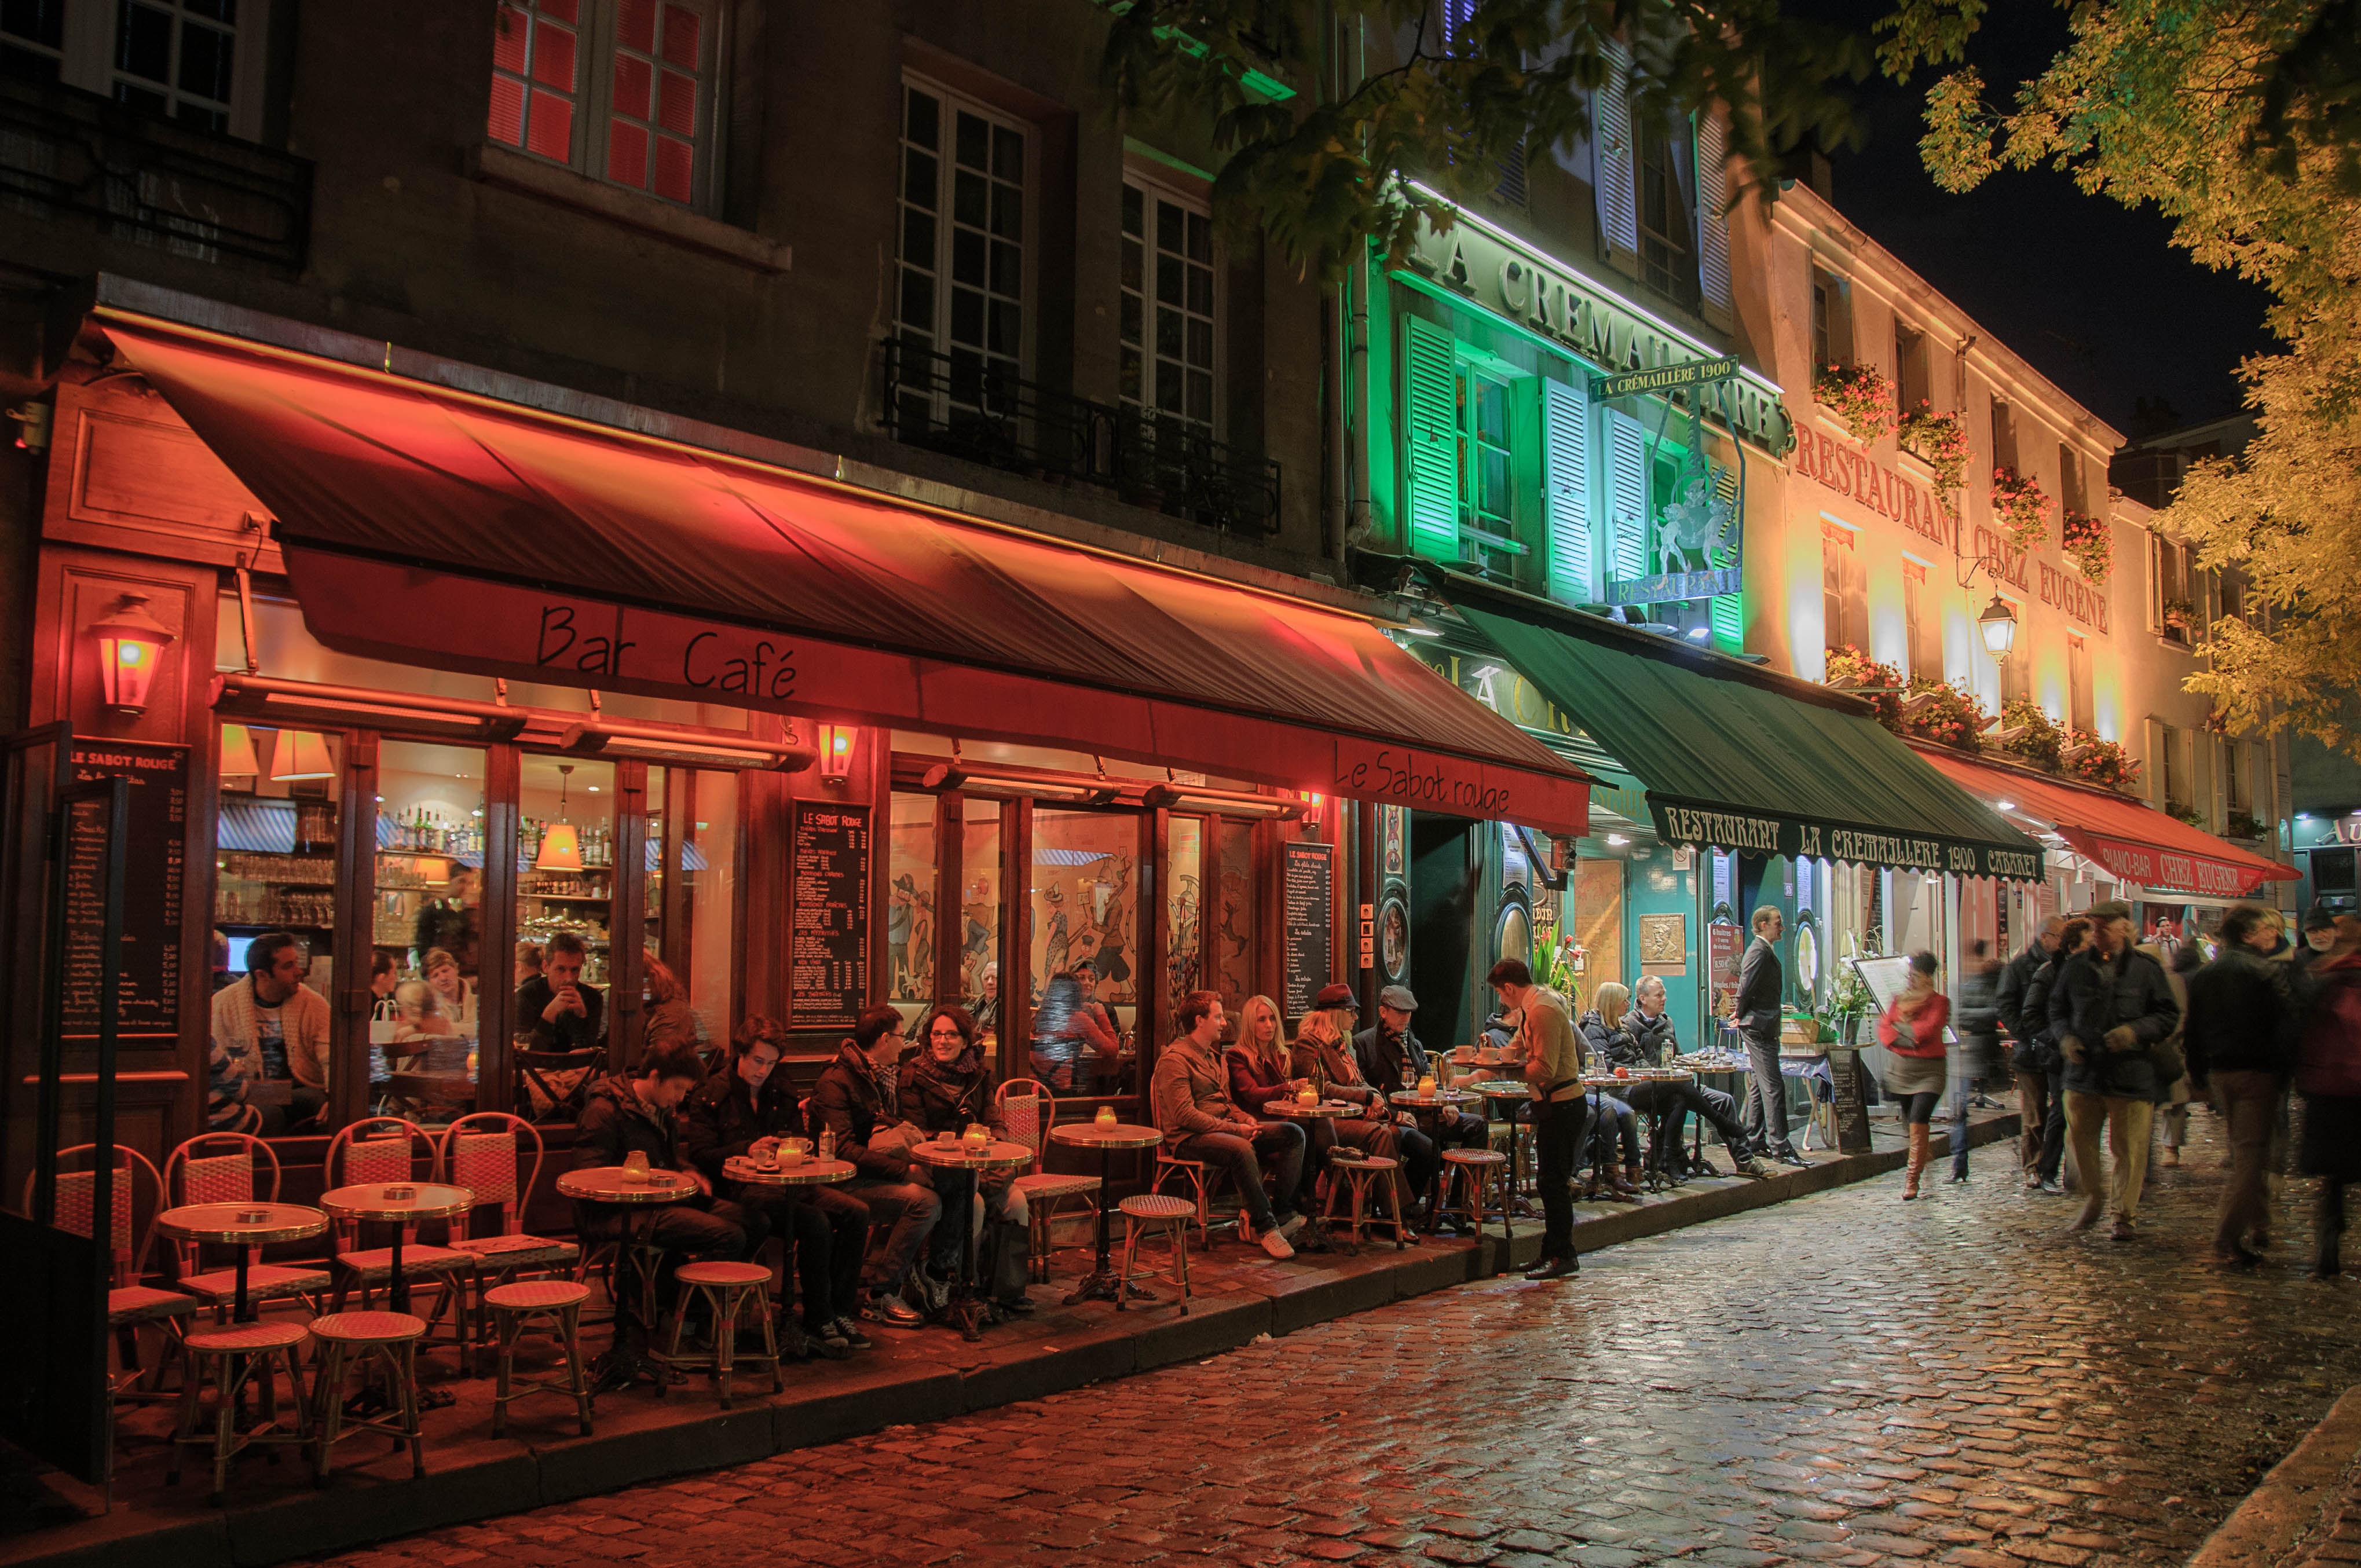
street, night, town, restaurant, city, paris, cityscape, downtown, bar, france, evening, romantic, waterway, illuminated, montmartre, urban area, human settlement